Château du Plessis-Josso

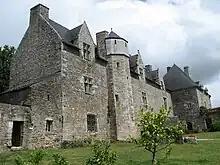
Castle of Plessis-Josso

Well-preserved and partially inhabited, the manor-house stands next to a large pond. This feudal Breton ensemble still has its fortified "enceinte" with towers and crenellated walls that protected it from the armed gangs and pillagers who were operating in the region during the Hundred Years' War and later during the Wars of Religion of the 16th century.